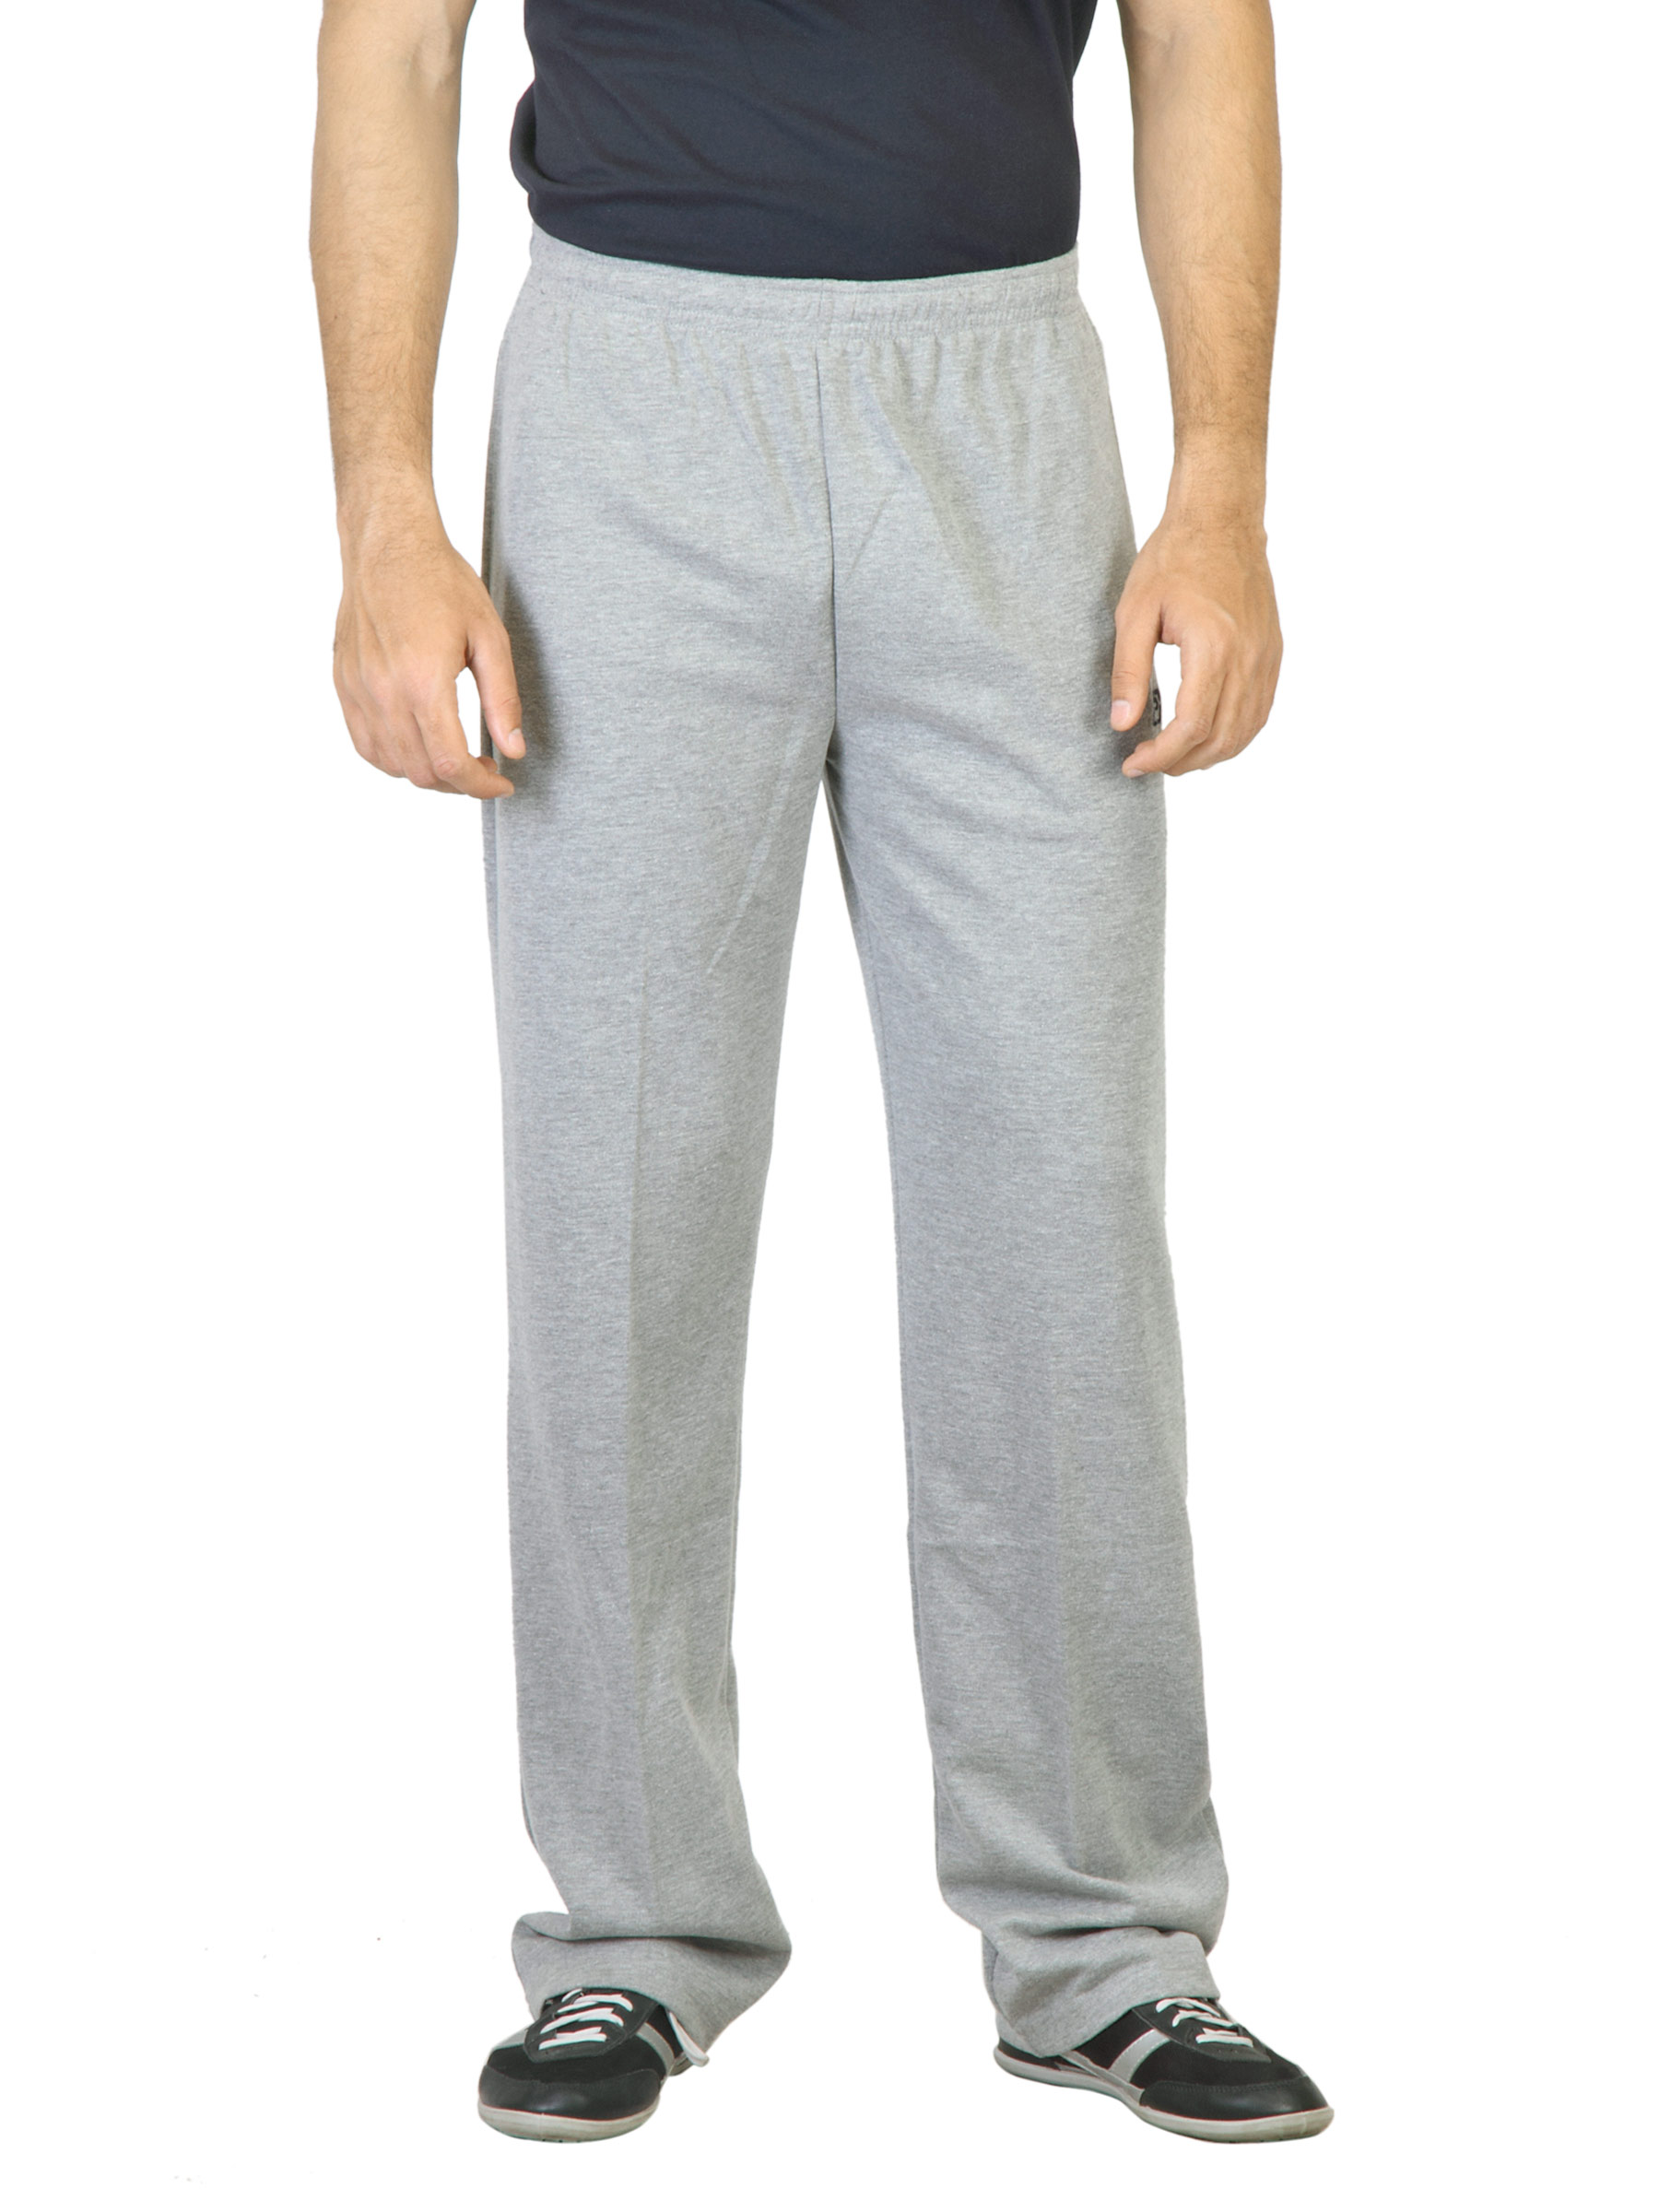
Proline Men Grey Track Pants
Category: Apparel / Bottomwear / Track Pants
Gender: Men
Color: Grey
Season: Summer 2012
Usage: Sports